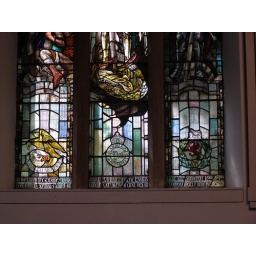
Stained glass window (1921) by Edward Woore (pupil of Christopher Whall) in St Mary, Prescot, Merseyside